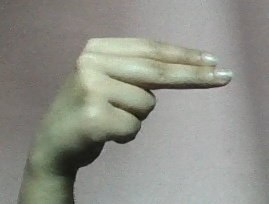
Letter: ain